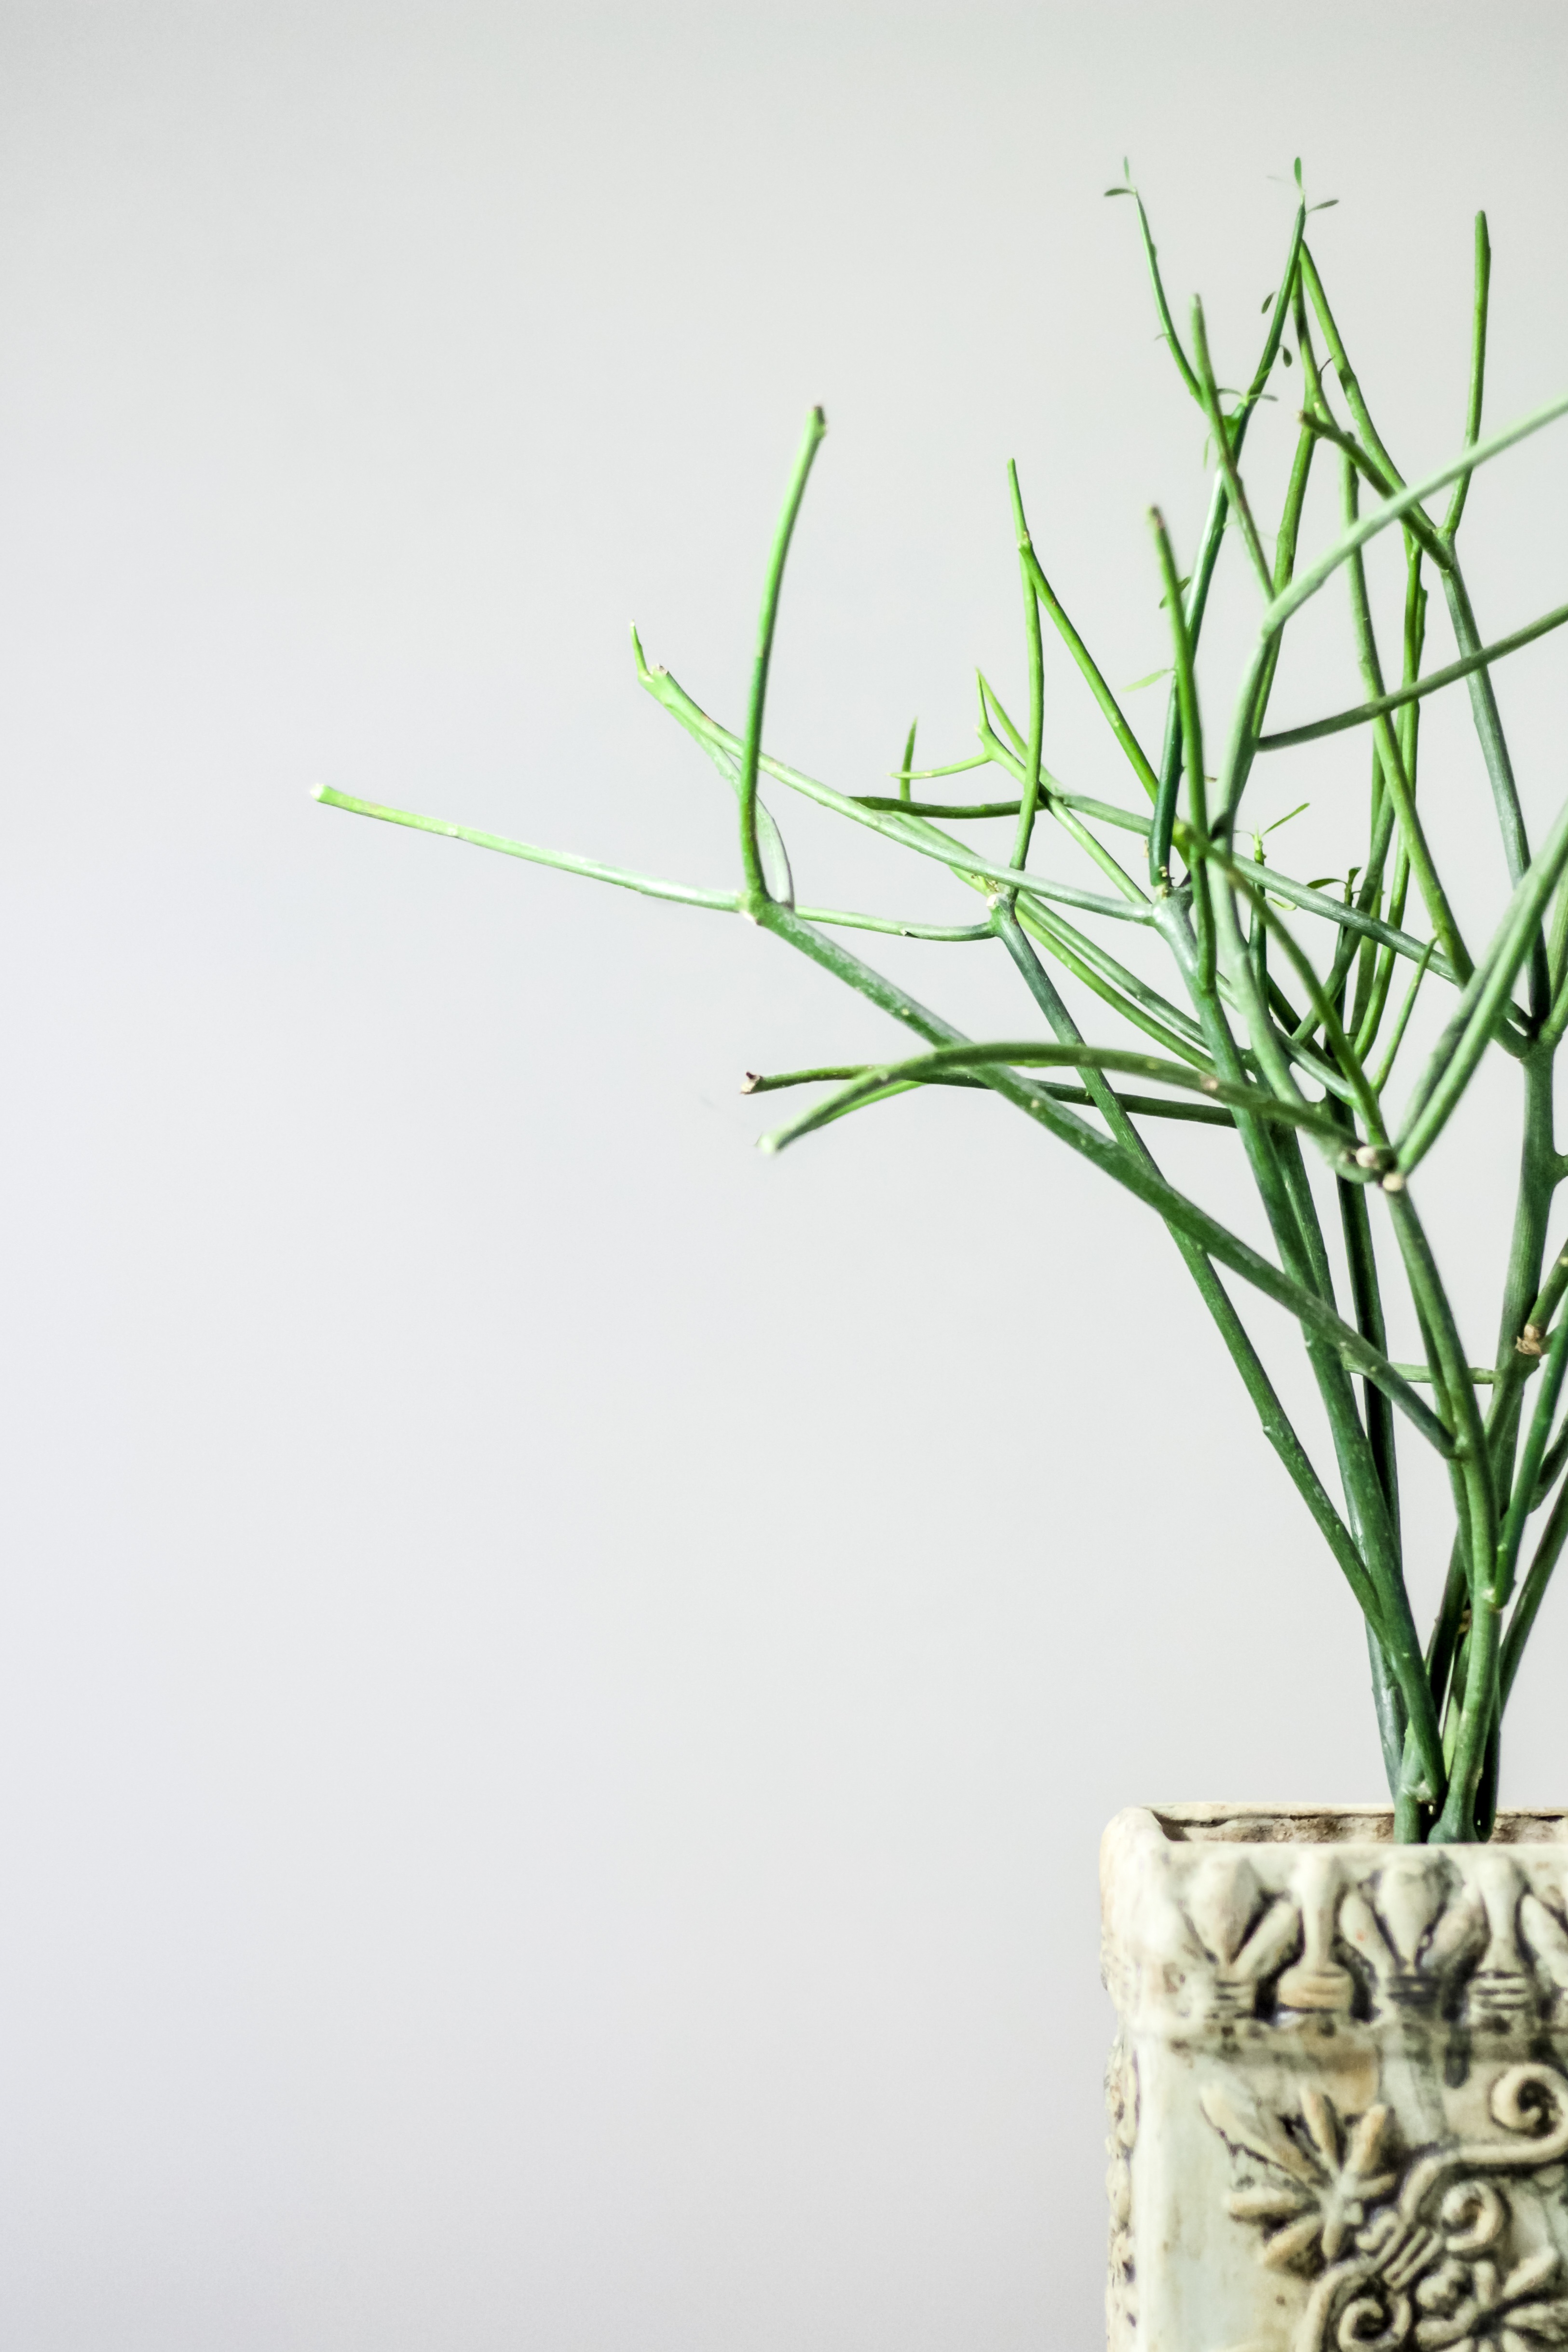
grass, branch, plant, leaf, flower, green, herb, twig, art, flowerpot, floristry, ikebana, grass family, plant stem